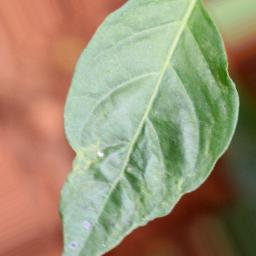
Label: mites_and_trips